Rhaenyra Targaryen

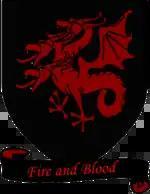
Coat of arms of House Targaryen

Born 97 years after Aegon's conquest, Rhaenyra was the only living child of King Viserys I Targaryen and his first wife, Queen Aemma Arryn, after the death of her infant brothers. She was known as the youngest dragonrider, claiming Syrax when she was seven years old and developed a close relationship with her father. Rhaenyra was also enamored by her uncle, Daemon Targaryen, known as the Rogue Prince. At one point, Rhaenyra was hailed as the 'Realm's Delight' due to her physical beauty.